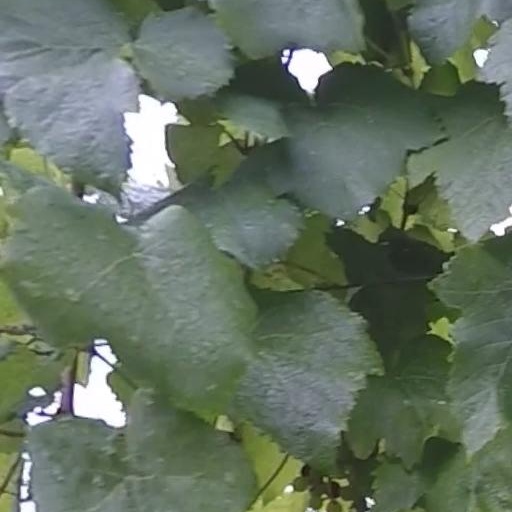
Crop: grape